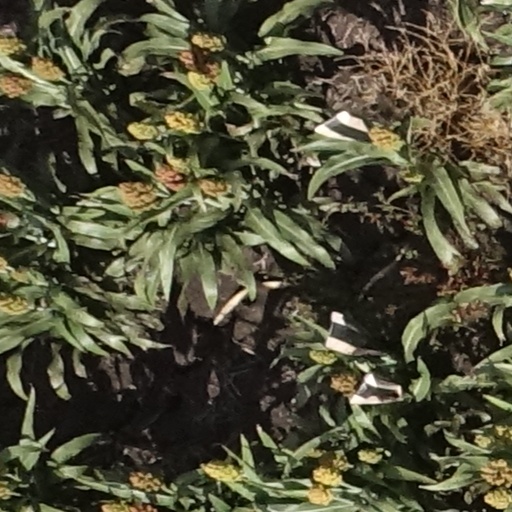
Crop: sorghum